Fort Mississauga

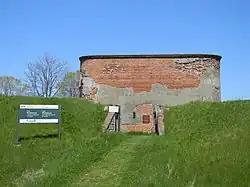
Entrance to Fort Mississauga

Fort Mississauga National Historic Site is a fort on the shore of Lake Ontario, at the mouth of the Niagara River in Niagara-on-the-Lake, Ontario, Canada. The fort today consists of a box–shaped brick tower and historic star–shaped earthworks. The all–brick fort was built from 1814–1816 during the War of 1812, to replace nearby Fort George. It was built on a foundation of brick and stone salvaged from rubble left after retreating United States forces burned the nearby town of Newark (as Niagara-on-the-Lake was known then) in December, 1813. It would help in the defence of Upper Canada the following year, as part of a regional network that included Fort George, Navy Hall, and Butler's Barracks. However, the fort would not be completed until after the war.